Secunderabad Junction railway station

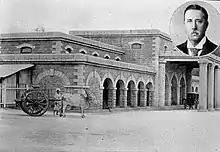
Secunderabad railway station in 1874

The Secunderabad–Wadi line and the Secunderabad railway station were finished on 9 October 1874, introducing railways to Hyderabad. The station's main portico and concourse were influenced by Nizam-era architecture. Resembling a fort, it is a tourist attraction in the twin cities. Hyderabad State took over the railway in 1879.